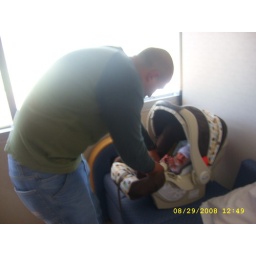
Daddy putting Jacob in the car seat to go home